United States Army Basic Training

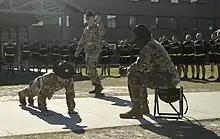
A demonstration of a proper push up exercise.

Phase II, or the "White Phase", is where soldiers begin actually firing weapons. With the service rifle (M16A2), they will fire at various targets, which are progressively further downrange, making each successive target more difficult to hit, with additional pop-up targets at long range. Other weapons the soldier becomes familiar with include various hand grenades (such as the M67), grenade launchers (such as the M203) and machine guns (such as the M240, M249 and M2). The second week of Phase II involves familiarization with anti-tank/armor weaponry and other heavy weapons.